La cruz y la espada

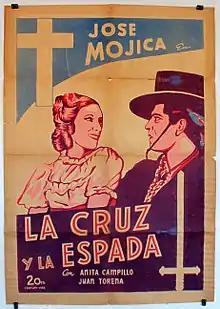
Poster for the film

La cruz y la espada is a 1934 American Spanish language drama film directed by Frank Strayer, which stars José Mojica, Juan Torena, and Anita Campillo. The screenplay was written by Paul Schofield and William DuBois from a story by Miguel de Zárraga.